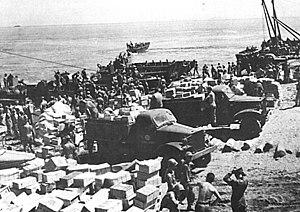
Le culte du cargo est un ensemble de rites qui apparaissent à la fin du XIXᵉ siècle et dans la première moitié du XXᵉ siècle chez les aborigènes, en réaction à la colonisation de la Mélanésie. Il consiste à imiter les opérateurs radios américains et japonais commandant du ravitaillement et plus généralement la technologie et la culture occidentale en espérant déboucher sur les mêmes effets, selon ce qu'on a qualifié de croyances « millénaristes ».